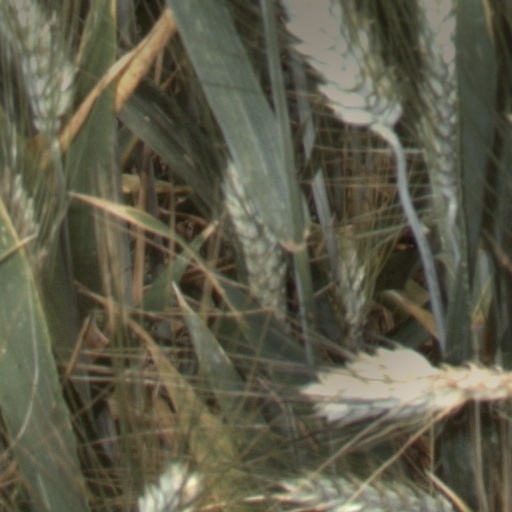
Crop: wheat